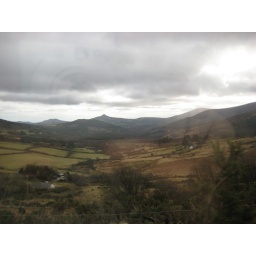
The tour bus was not very conducive to taking pictures.. you can see my reflection in the window